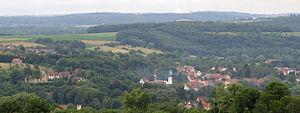
Frauenberg est une commune française située dans le département de la Moselle et le bassin de vie de la Moselle-est, en région Grand Est.